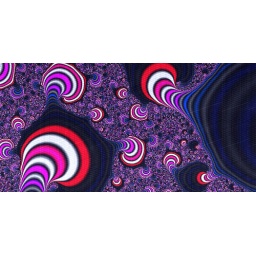
wheres the cat in the hat